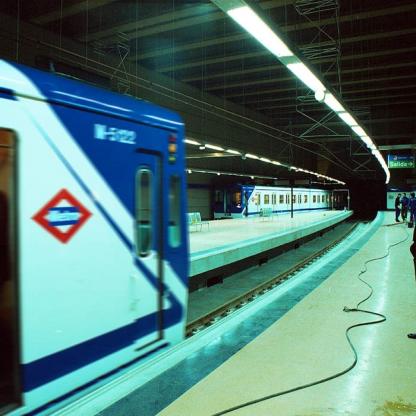
Scene: Indoor